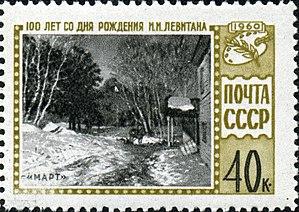
Mars est un tableau paysager du peintre russe Isaac Levitan réalisé en 1895. Ce tableau fait partie de la collection particulière du musée de la Galerie Tretiakov. Ses dimensions sont de 60 × 75 cm.